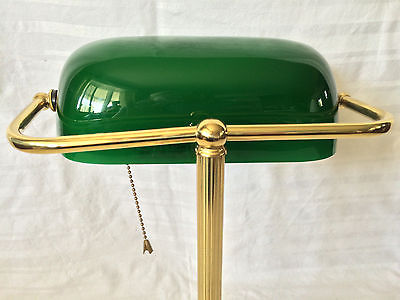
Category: lamp